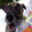
Label: dog